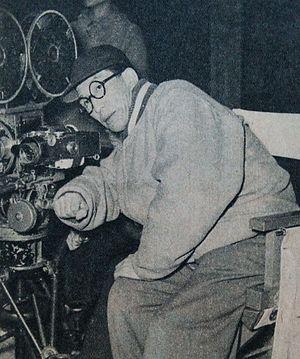
Teinosuke Kinugasa est un réalisateur, scénariste et acteur japonais, né le 1ᵉʳ janvier 1896 dans la préfecture de Mie et mort le 26 février 1982 à Kyoto.